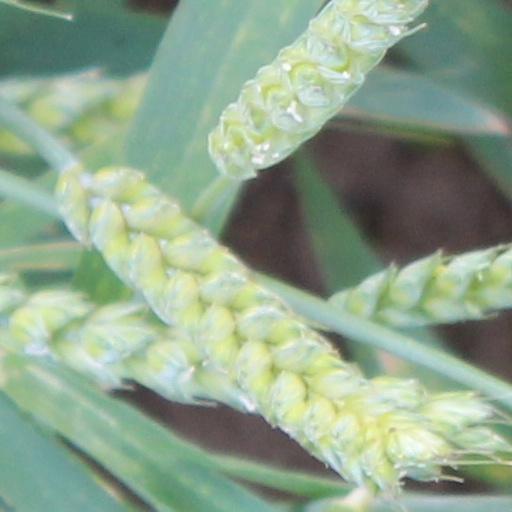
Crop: wheat